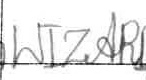
Label: Wizards